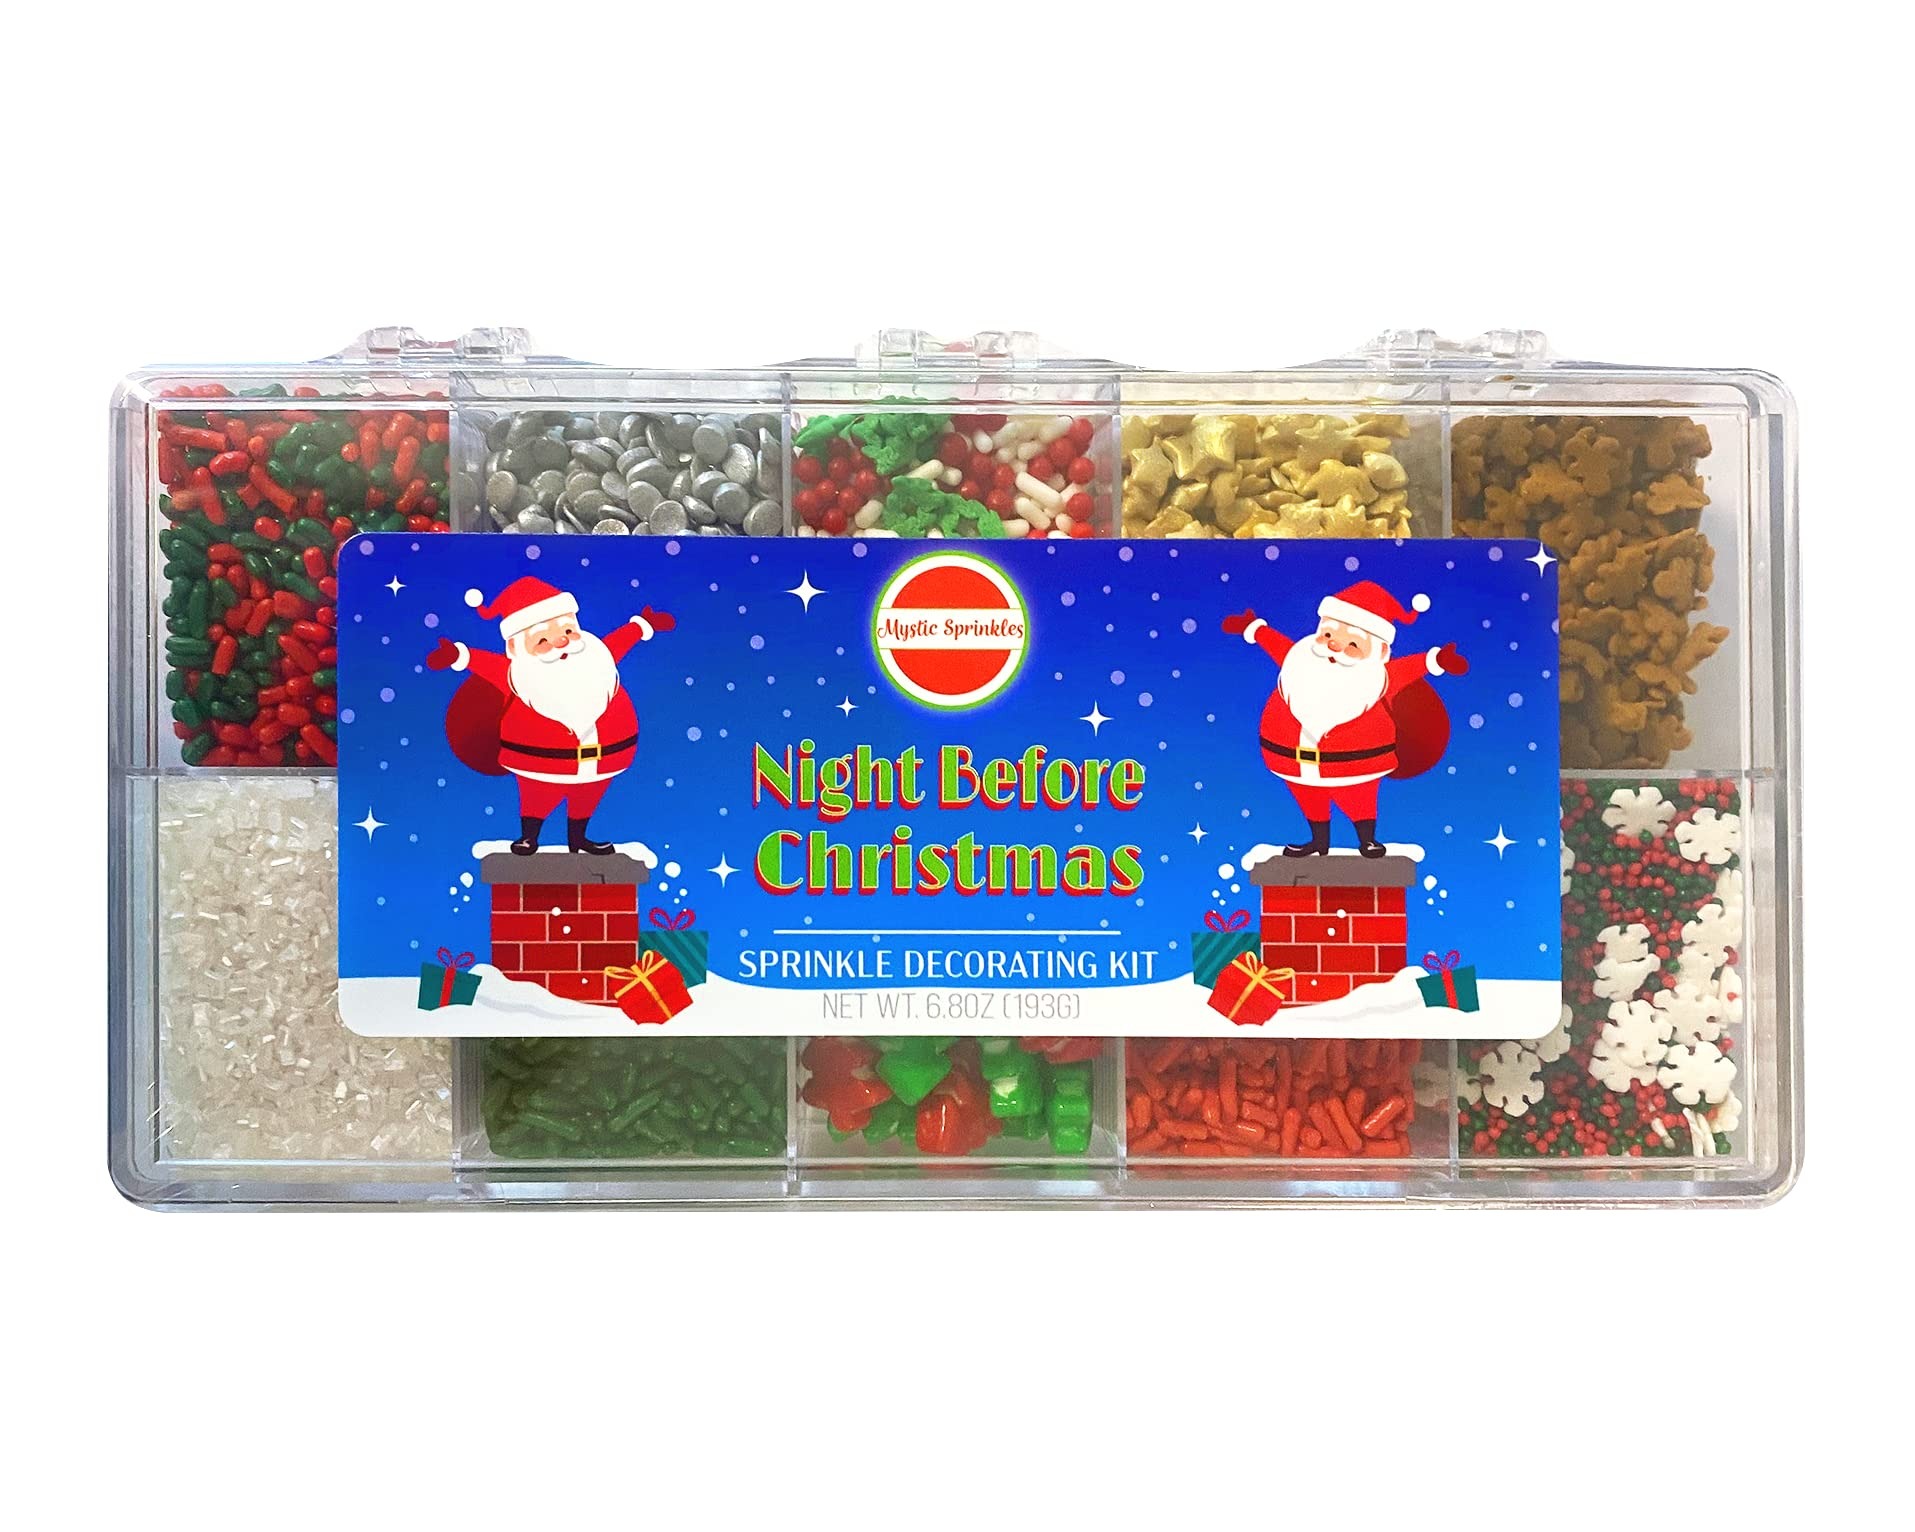
Item Name: Mystic Sprinkles Christmas Holiday sprinkle Decorating Kits (Night Before Christmas Sprinkle Decorating Kit 6.8oz)
Bullet Point 1: Each kit has TEN Adorable Seasonal Options
Bullet Point 2: Choose from MANY Festive Options!
Bullet Point 3: Each section has a HEAPING Tablespoon of Sprinkle Mixes
Bullet Point 4: Takes all of your sweet treats to the next level!
Bullet Point 5: Makes a GREAT gift!
Product Description: Amp up the fun with Sprinkle Decorating Kits from Mystic Sprinkles. These BPA Free Plastic Trays include 10 adorably seasonal options. Each section holds a heaping Tablespoon of coordinated sprinkle mixes, and are just what you need to take all of your treats to the next level! Choose from a wide assortment of options, ready to top cookies, cupcakes, brownies, ice cream and more!
Value: 1.0
Unit: Count

Price: 16.99